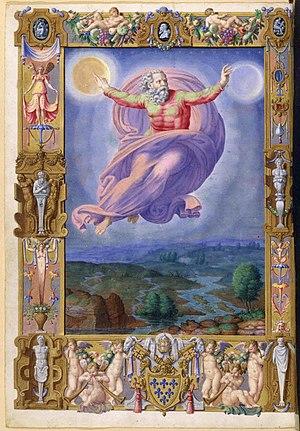
Vincent Raymond est un enlumineur actif à Rome entre 1535 et 1557, né à une date inconnue à Lodève en Languedoc et mort à Rome le 10 février 1557.